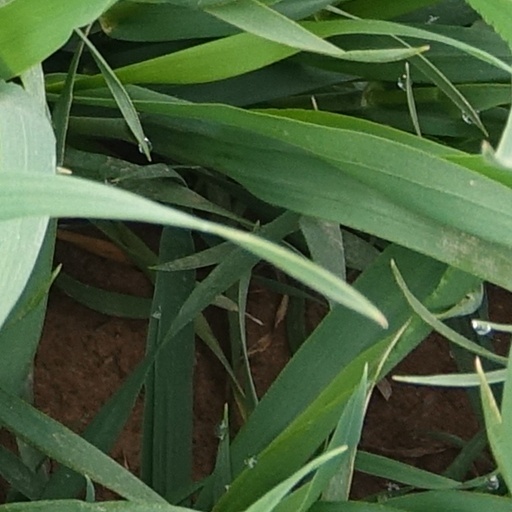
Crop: wheat